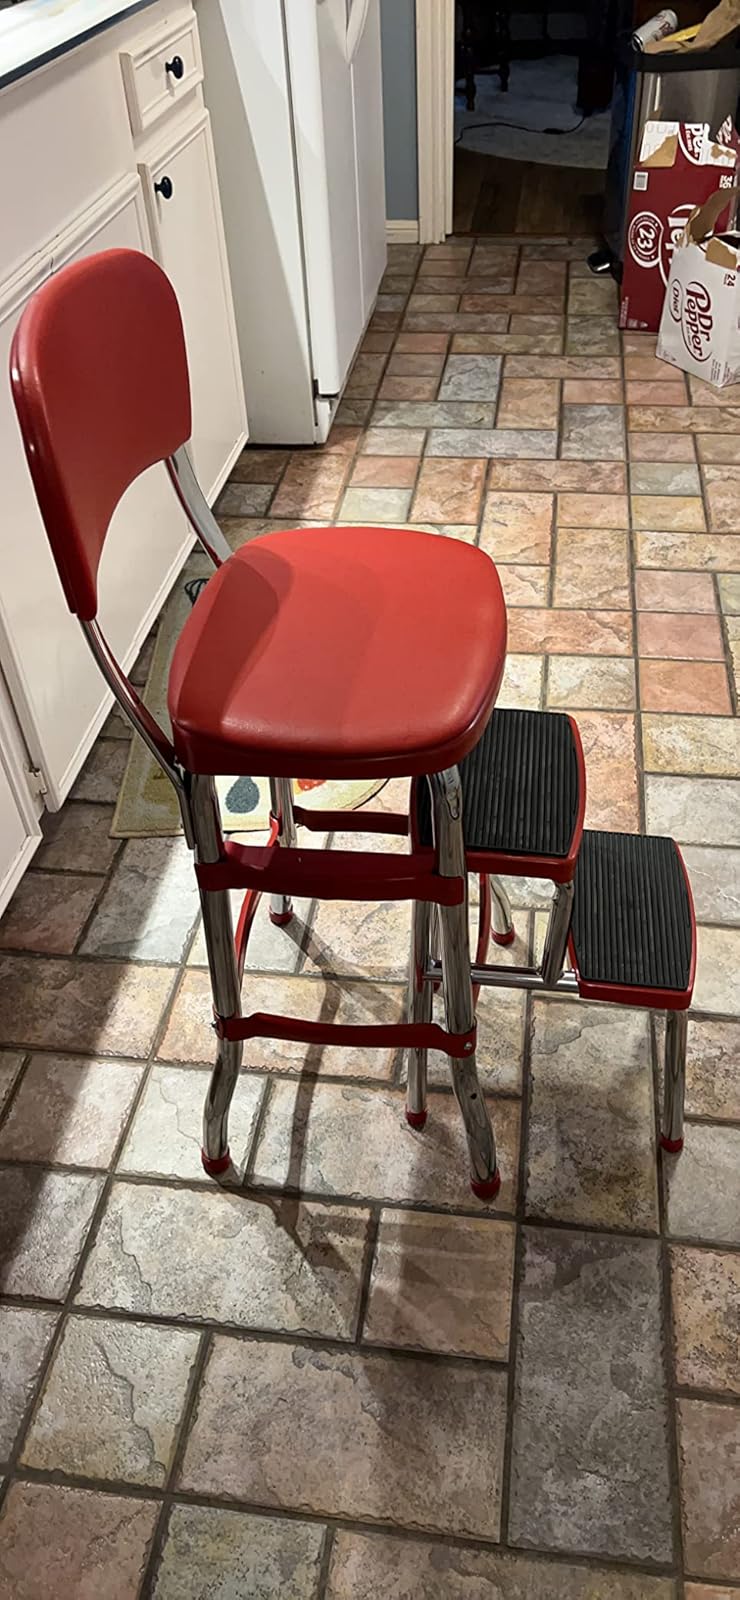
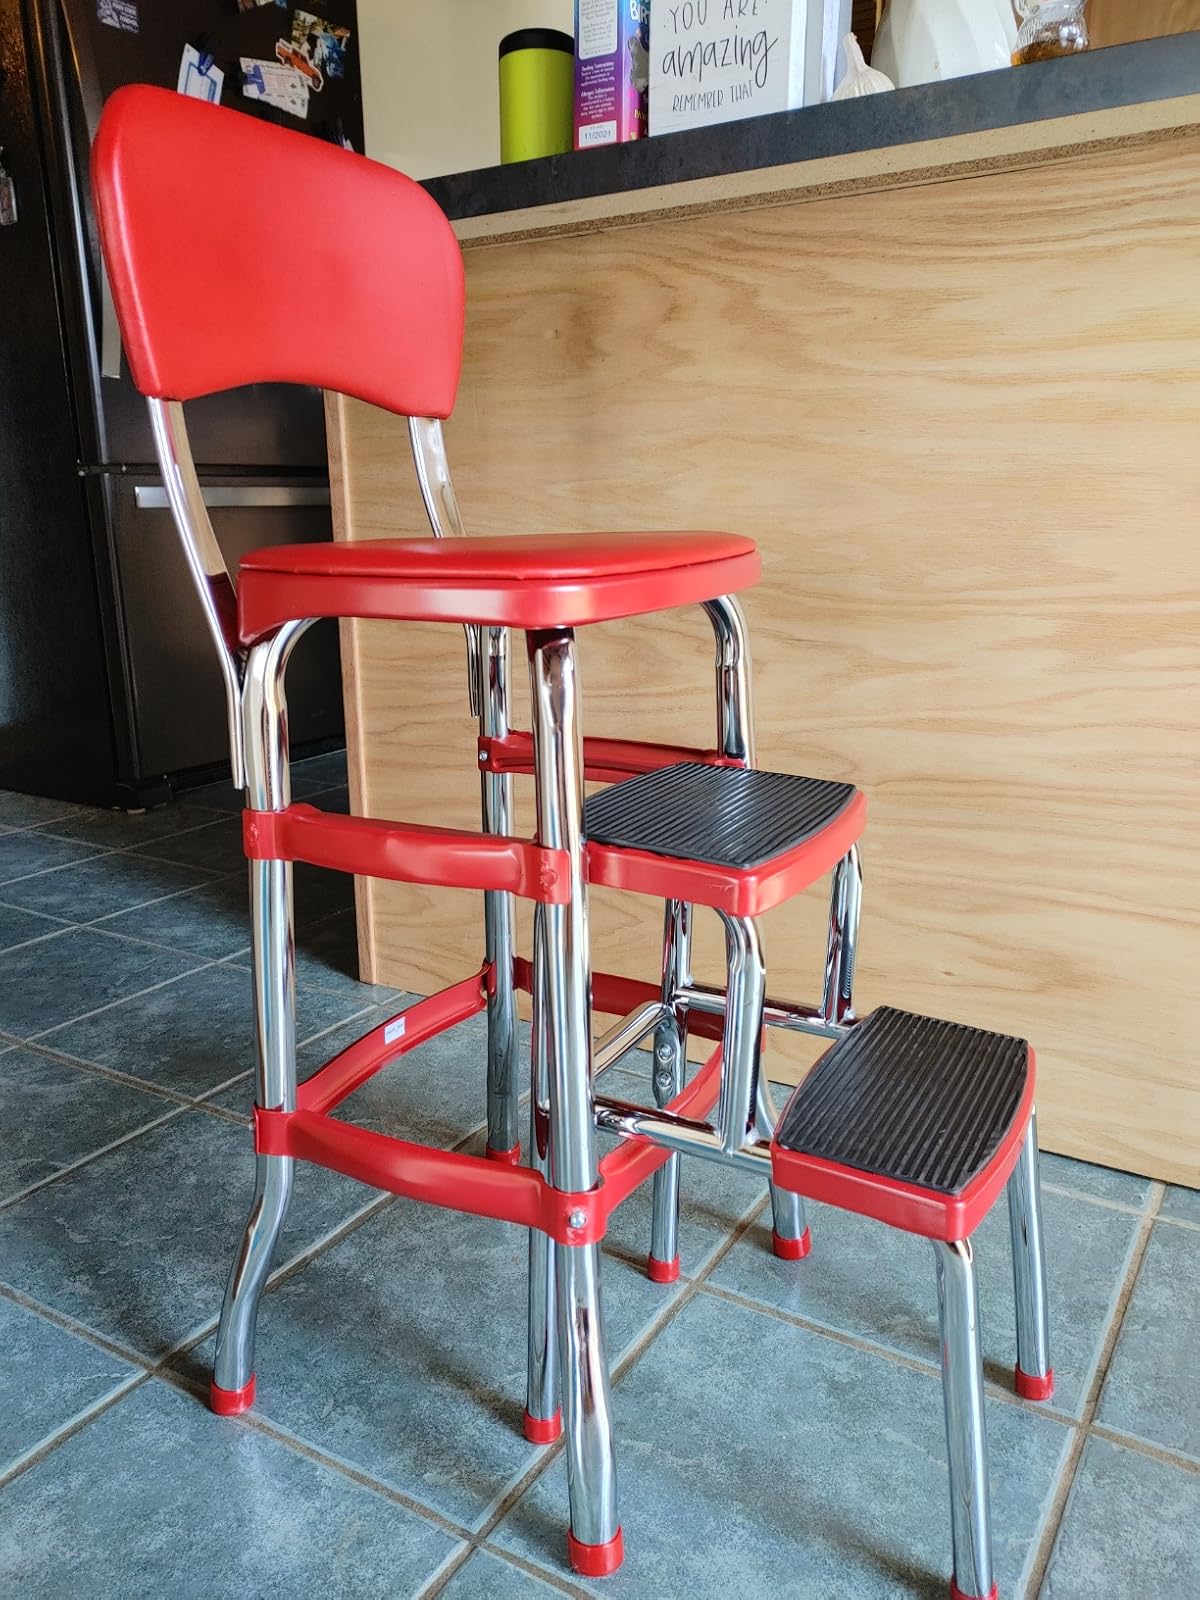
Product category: items_chair
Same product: yes